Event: Nepal Earthquake
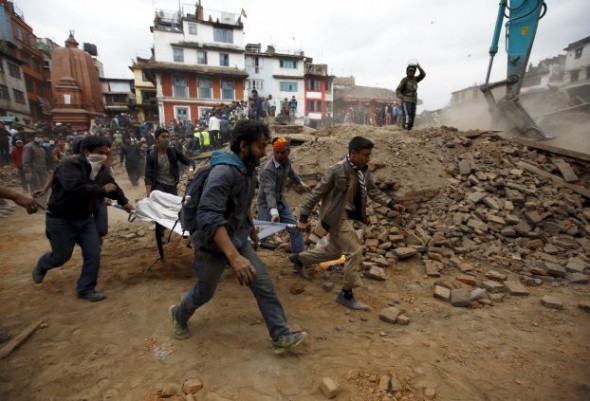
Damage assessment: damage